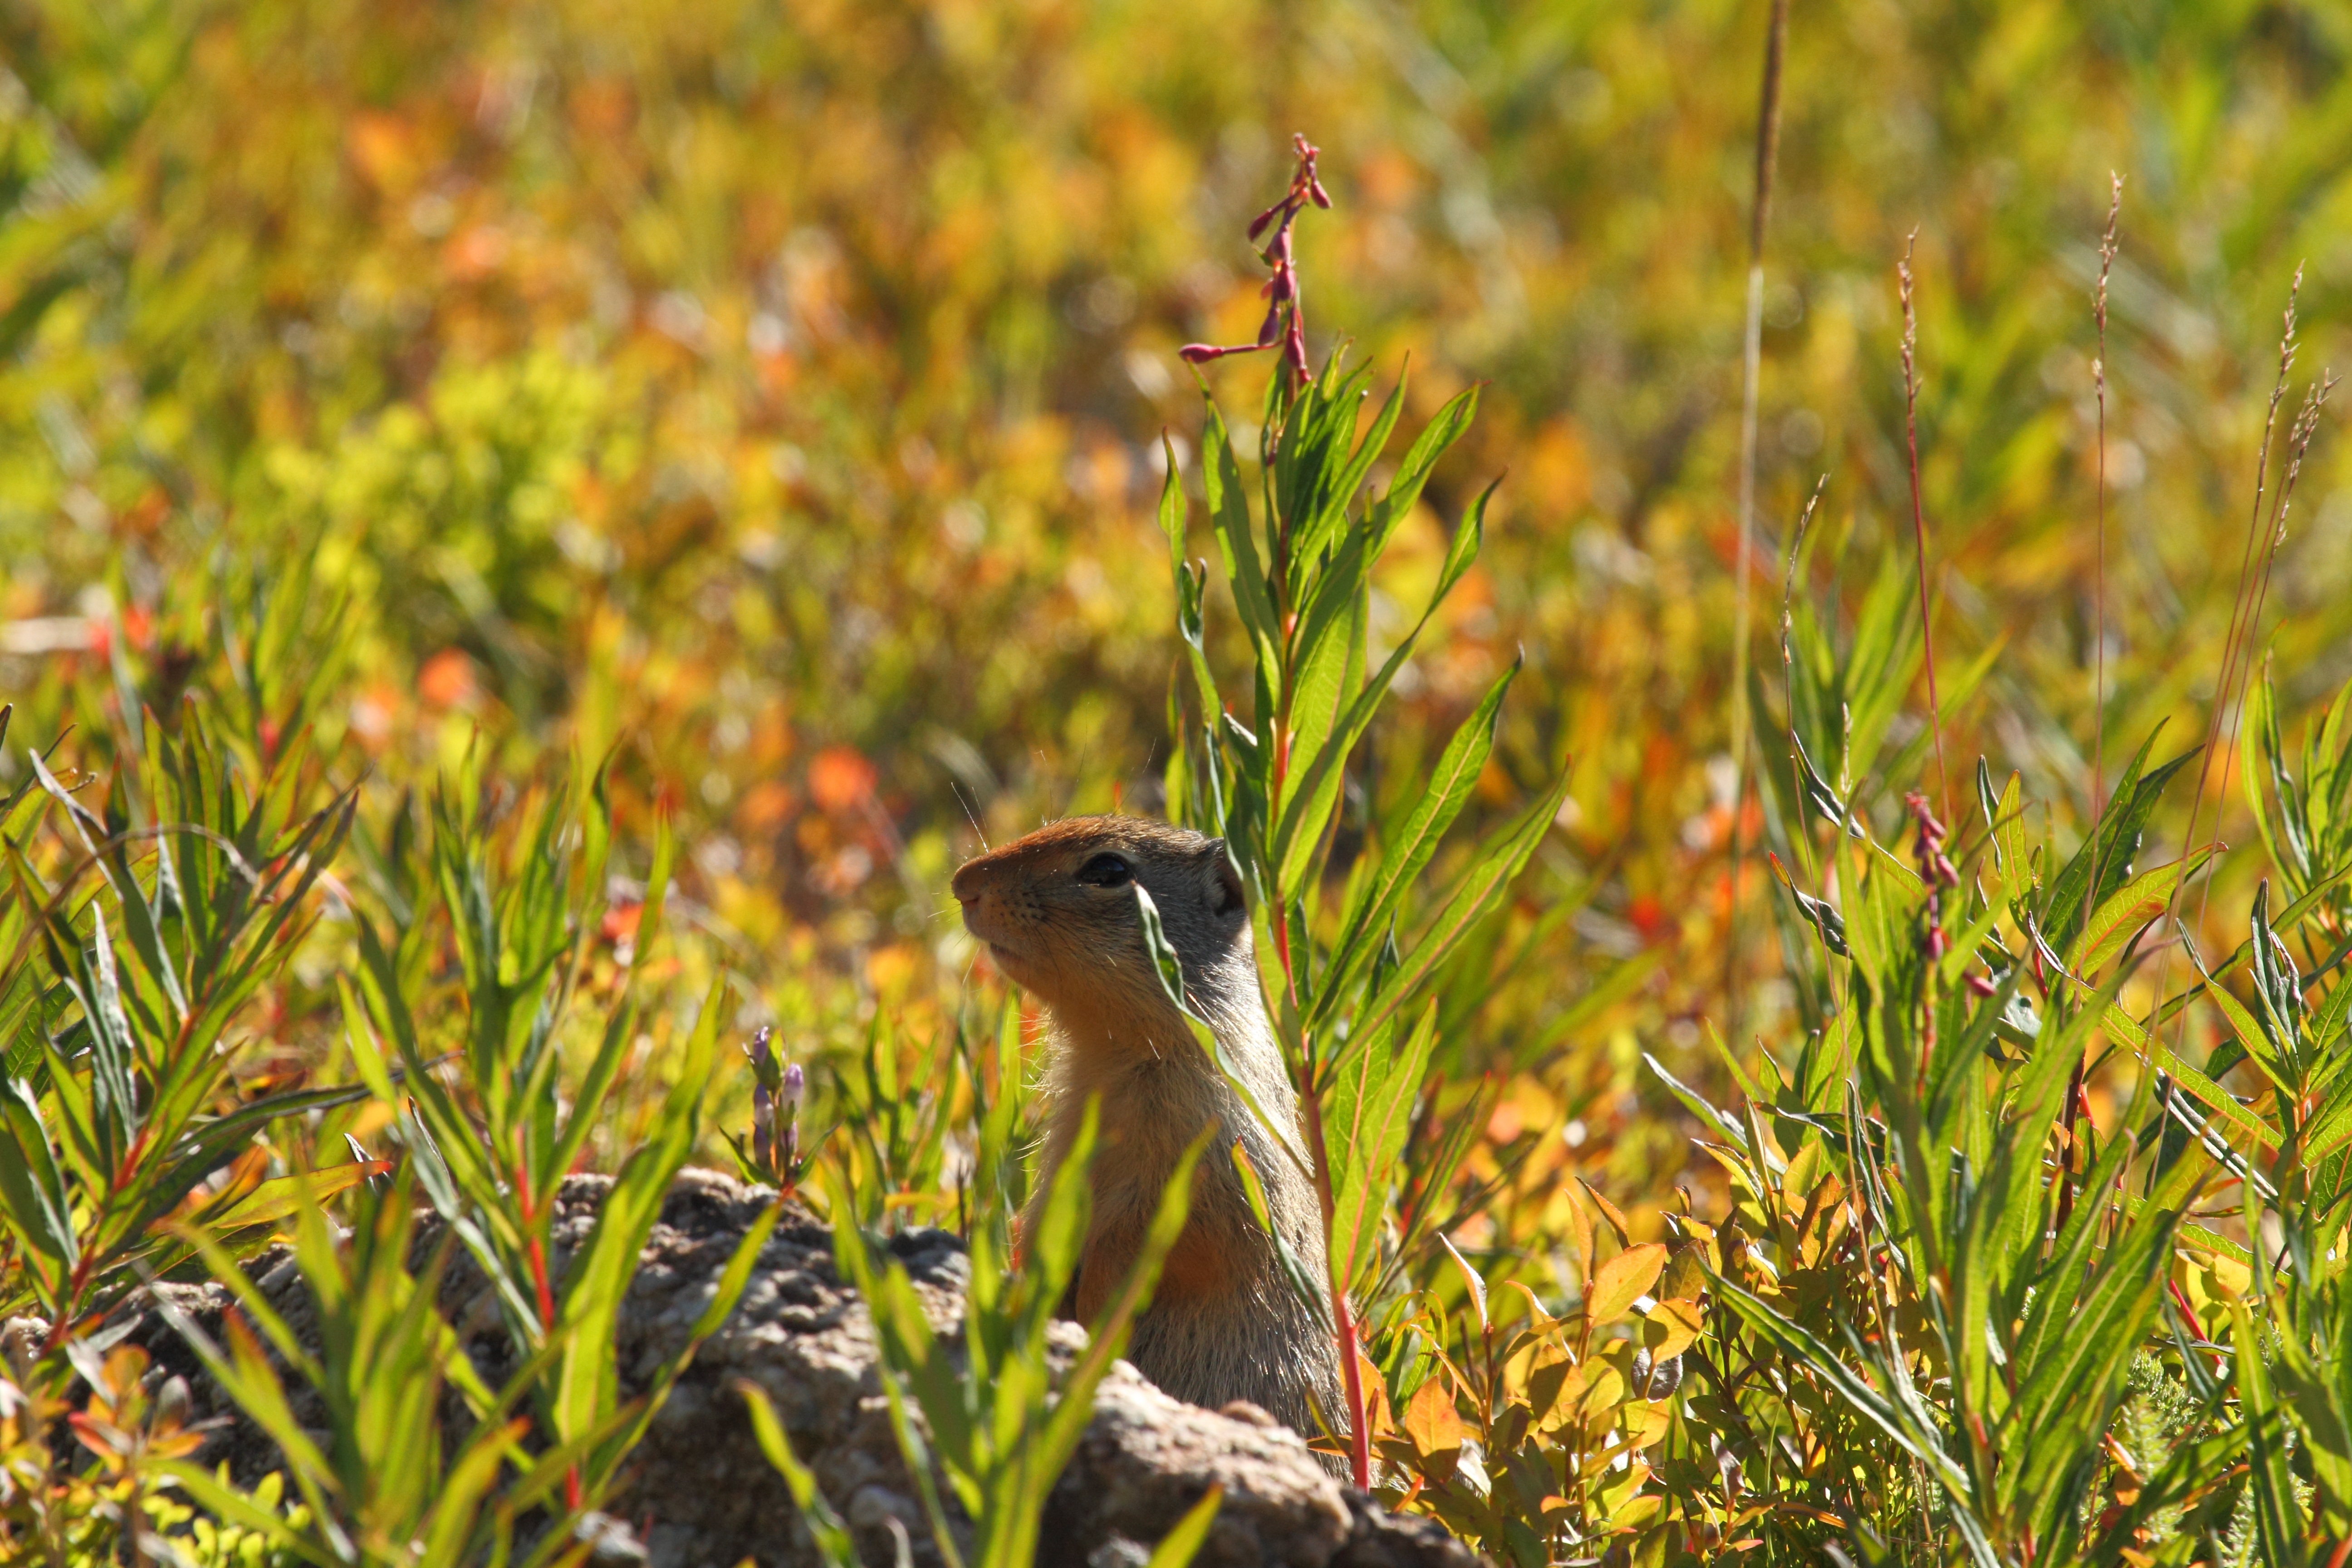
nature, grass, bird, plant, lawn, meadow, prairie, leaf, flower, animal, wildlife, green, autumn, alpine, flora, fauna, wildflower, mountains, grassland, wetland, habitat, marmot, natural environment, grass family, perching bird